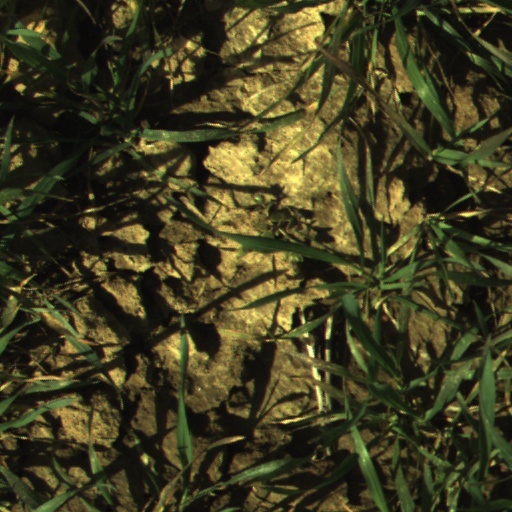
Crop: wheat